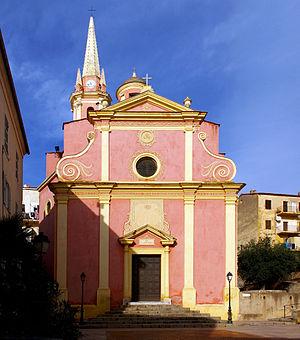
Calvi - Eglise Sainte-Marie-Majeure
Calvi est une commune française située dans la circonscription départementale de la Haute-Corse et le territoire de la collectivité de Corse. Bâtie dans le golfe du même nom, elle se trouve au nord-ouest de l'île et constitue avec l'Île-Rousse l'une des deux agglomérations majeures de Balagne.
L'église Sainte-Marie est une église catholique située à Calvi, en France.